Kakka Kakka

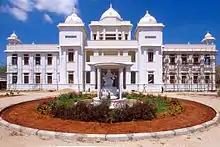
Jaffna Public Library

The first schedule of filming was held in Sri Lanka (Bandaranaike International Airport, Colombo, Kataragama temple, Kataragama temple, Selva Sannidhi Murugan Temple, Burning of Jaffna library, Burning of Jaffna library, Maruthanamadam Anjaneyar Temple).